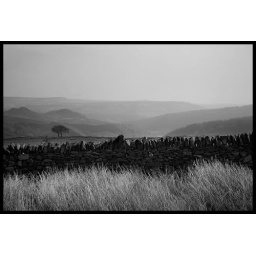
Another shot for luck of the gnarled twin trees near the bottom of Kinderscout when walking from Win Hill.